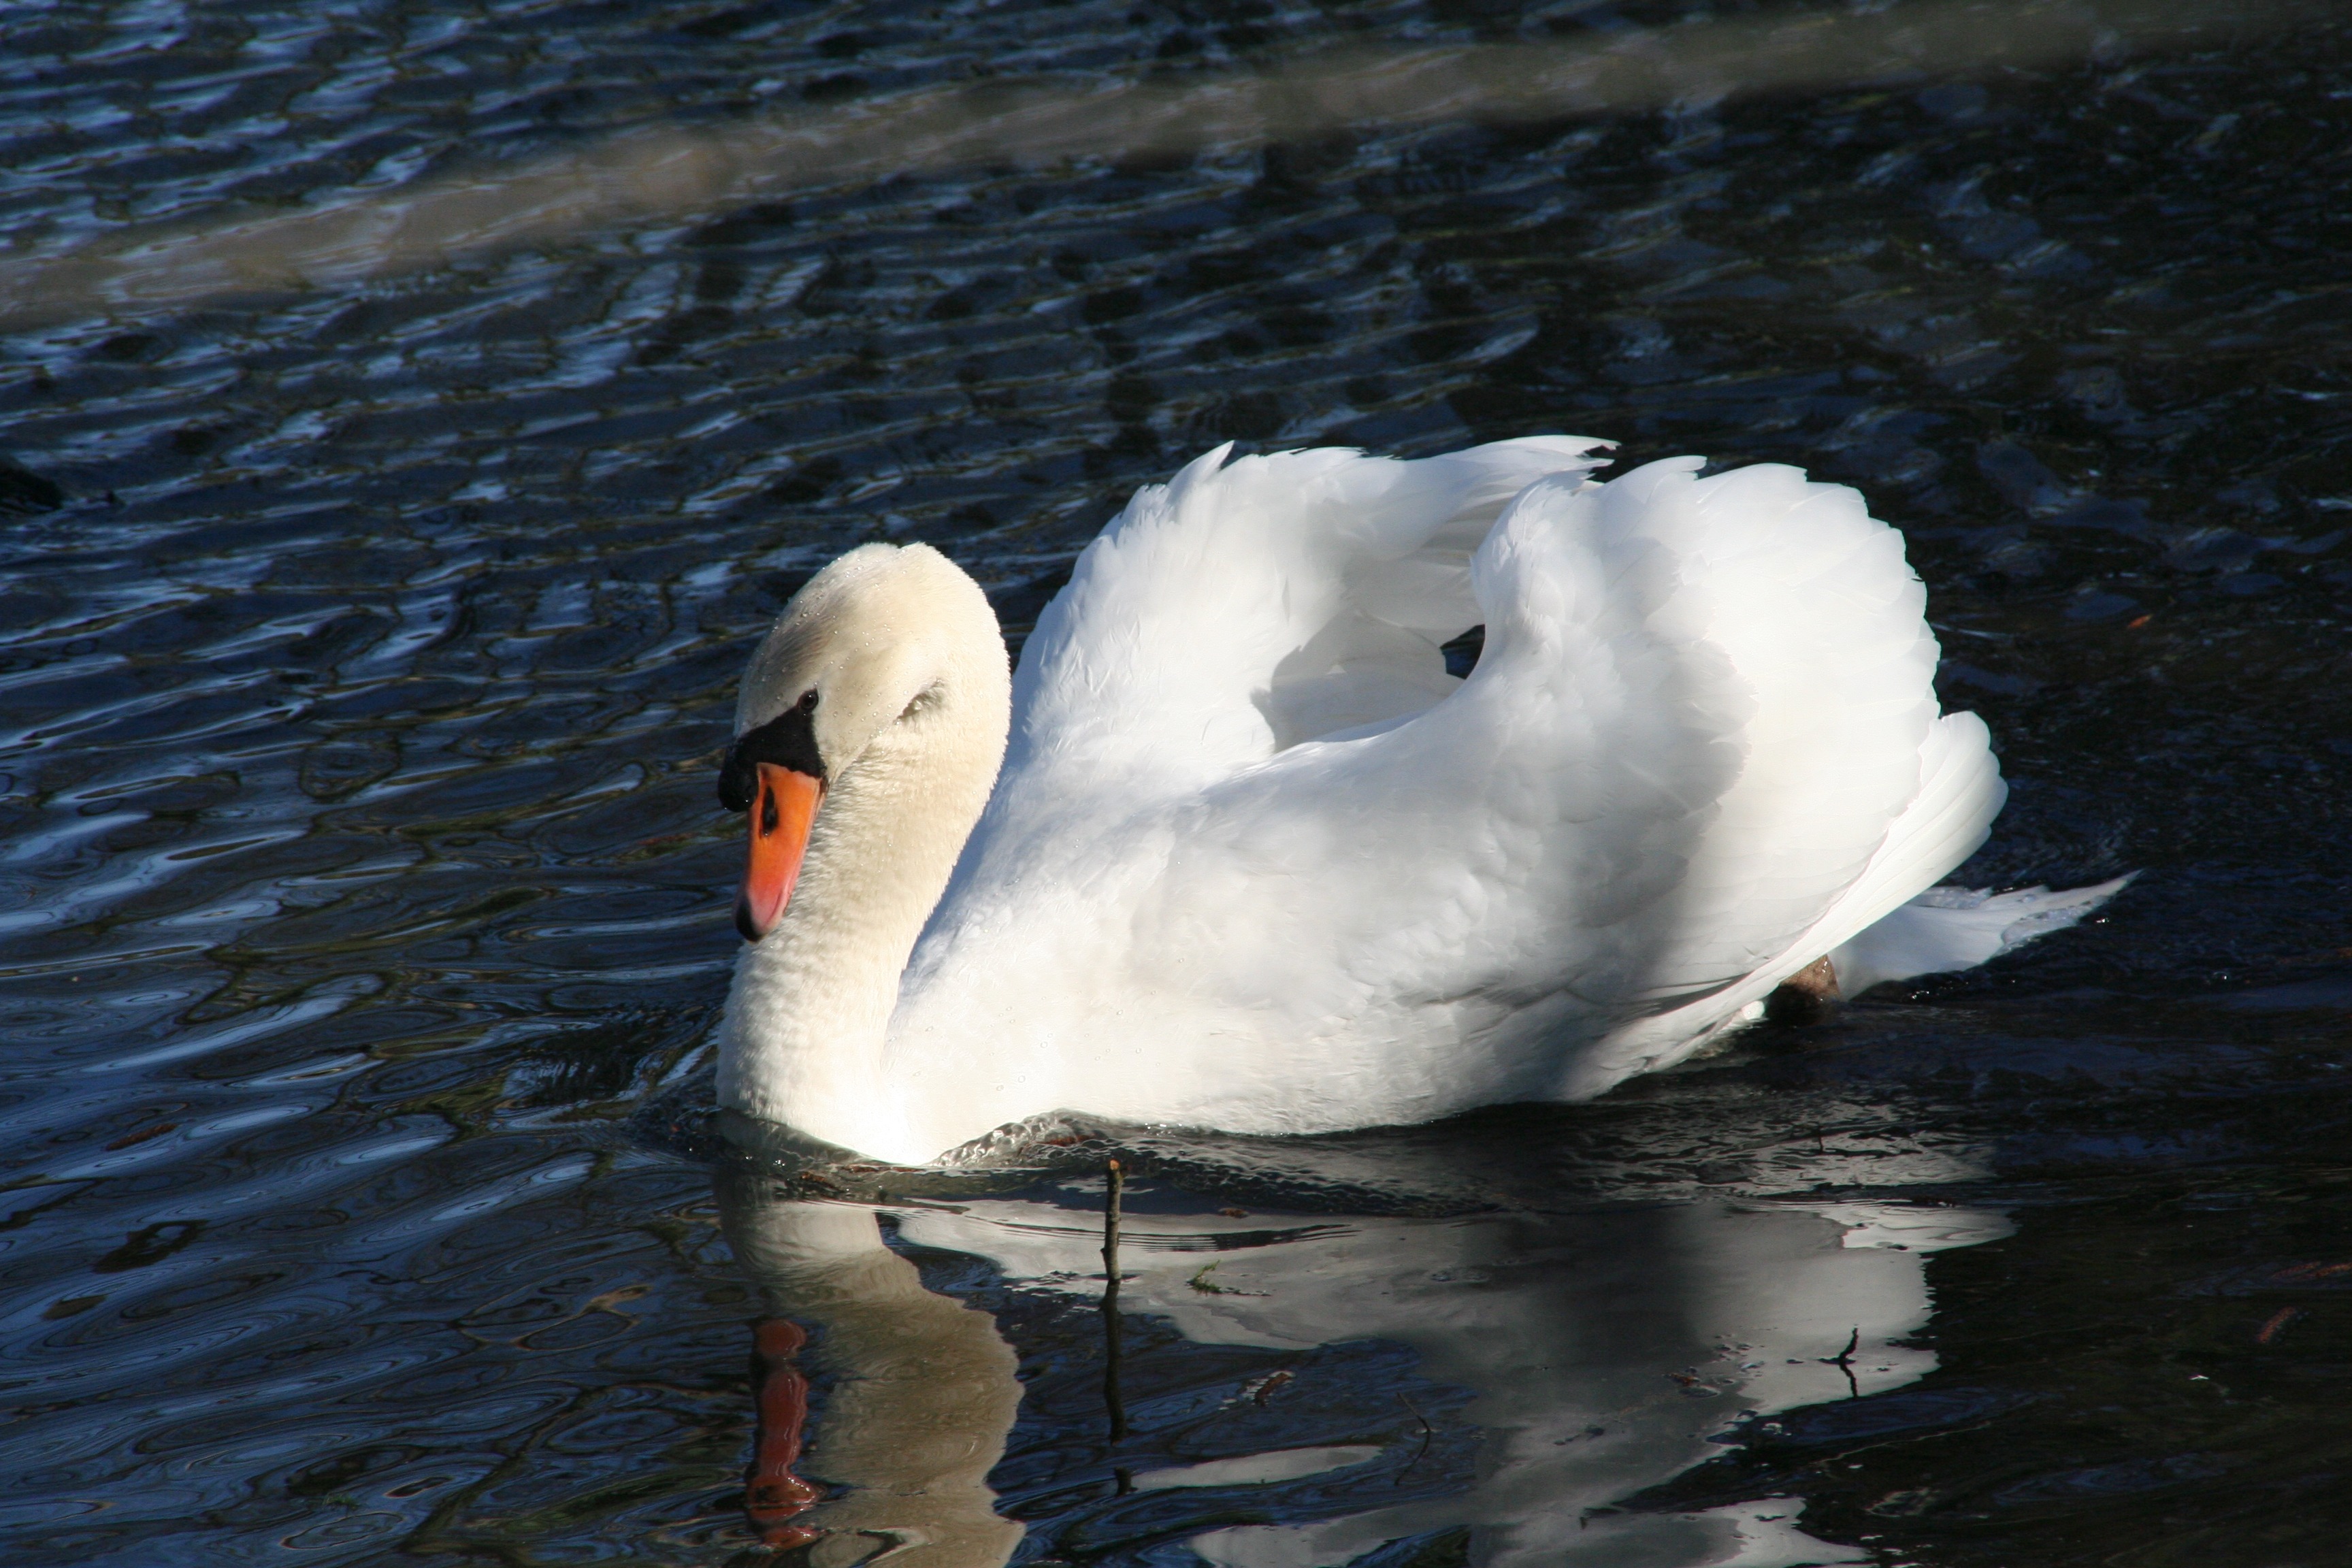
water, nature, grass, bird, wing, white, meadow, lake, wet, animal, fly, swim, reflection, beak, romance, lonely, fauna, majestic, swan, duck, vertebrate, beauty, joy, elegant, purity, waterfowl, silent, luck, waters, water bird, drop of water, heavenly, mirroring, afterglow, duck bird, mute swan, ducks geese and swans